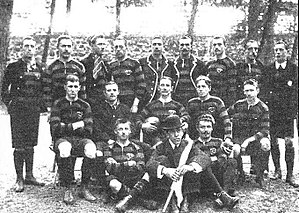
Tyskland ved sommer-OL 1900 / Medaljevinderne
Tysklands rugbyhold OL-1900
Tyskland ved sommer-OL 1900. 78 udøvere fra Tyskland, alle mænd, deltog i ti sportsgrene under Sommer-OL 1900 i Paris. Tyskland kom på syvende pladsen med medaljefordelingen fire guld-, to sølv- og to bronzemedaljer.